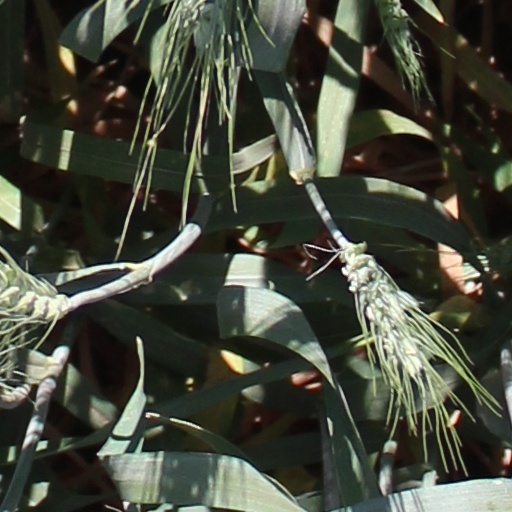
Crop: wheat